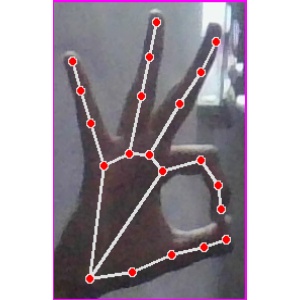
अक्षर: ण